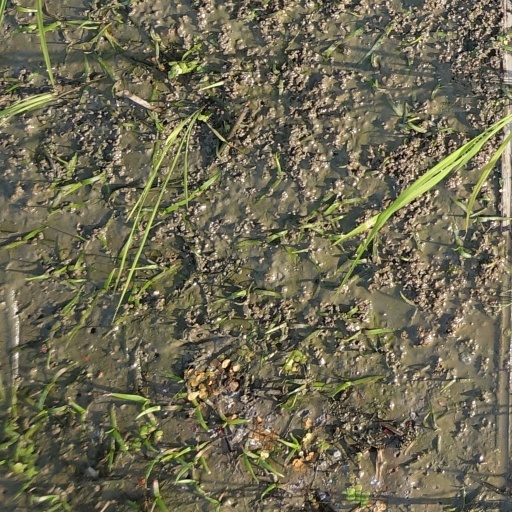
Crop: rice